Sky position (RA, Dec in degrees): 161.347, 10.301
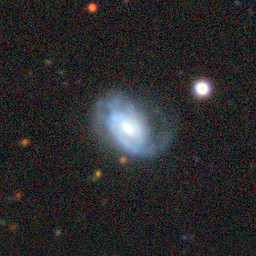
Galaxy morphology: Unbarred Loose Spiral Galaxies